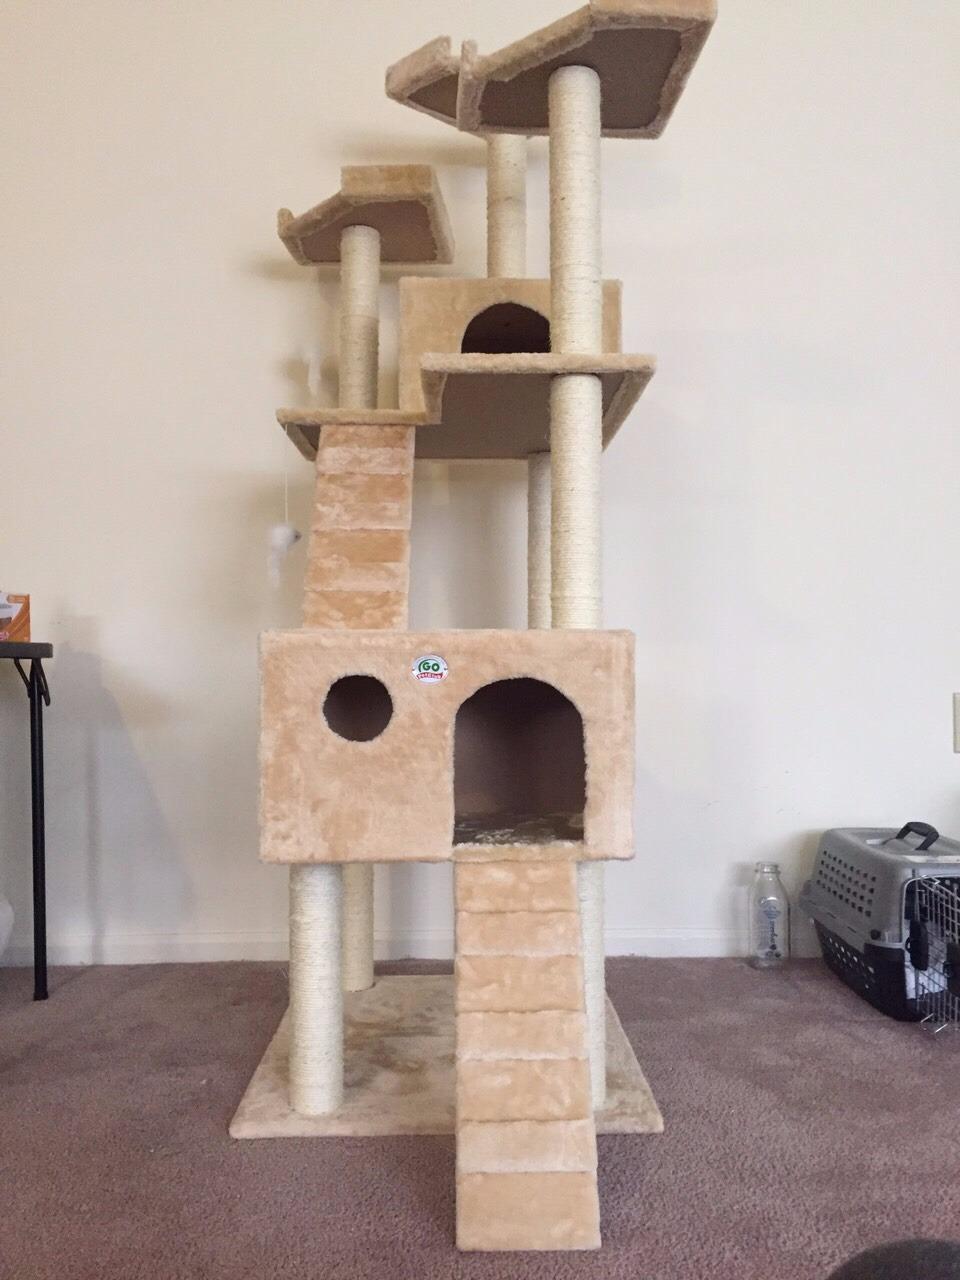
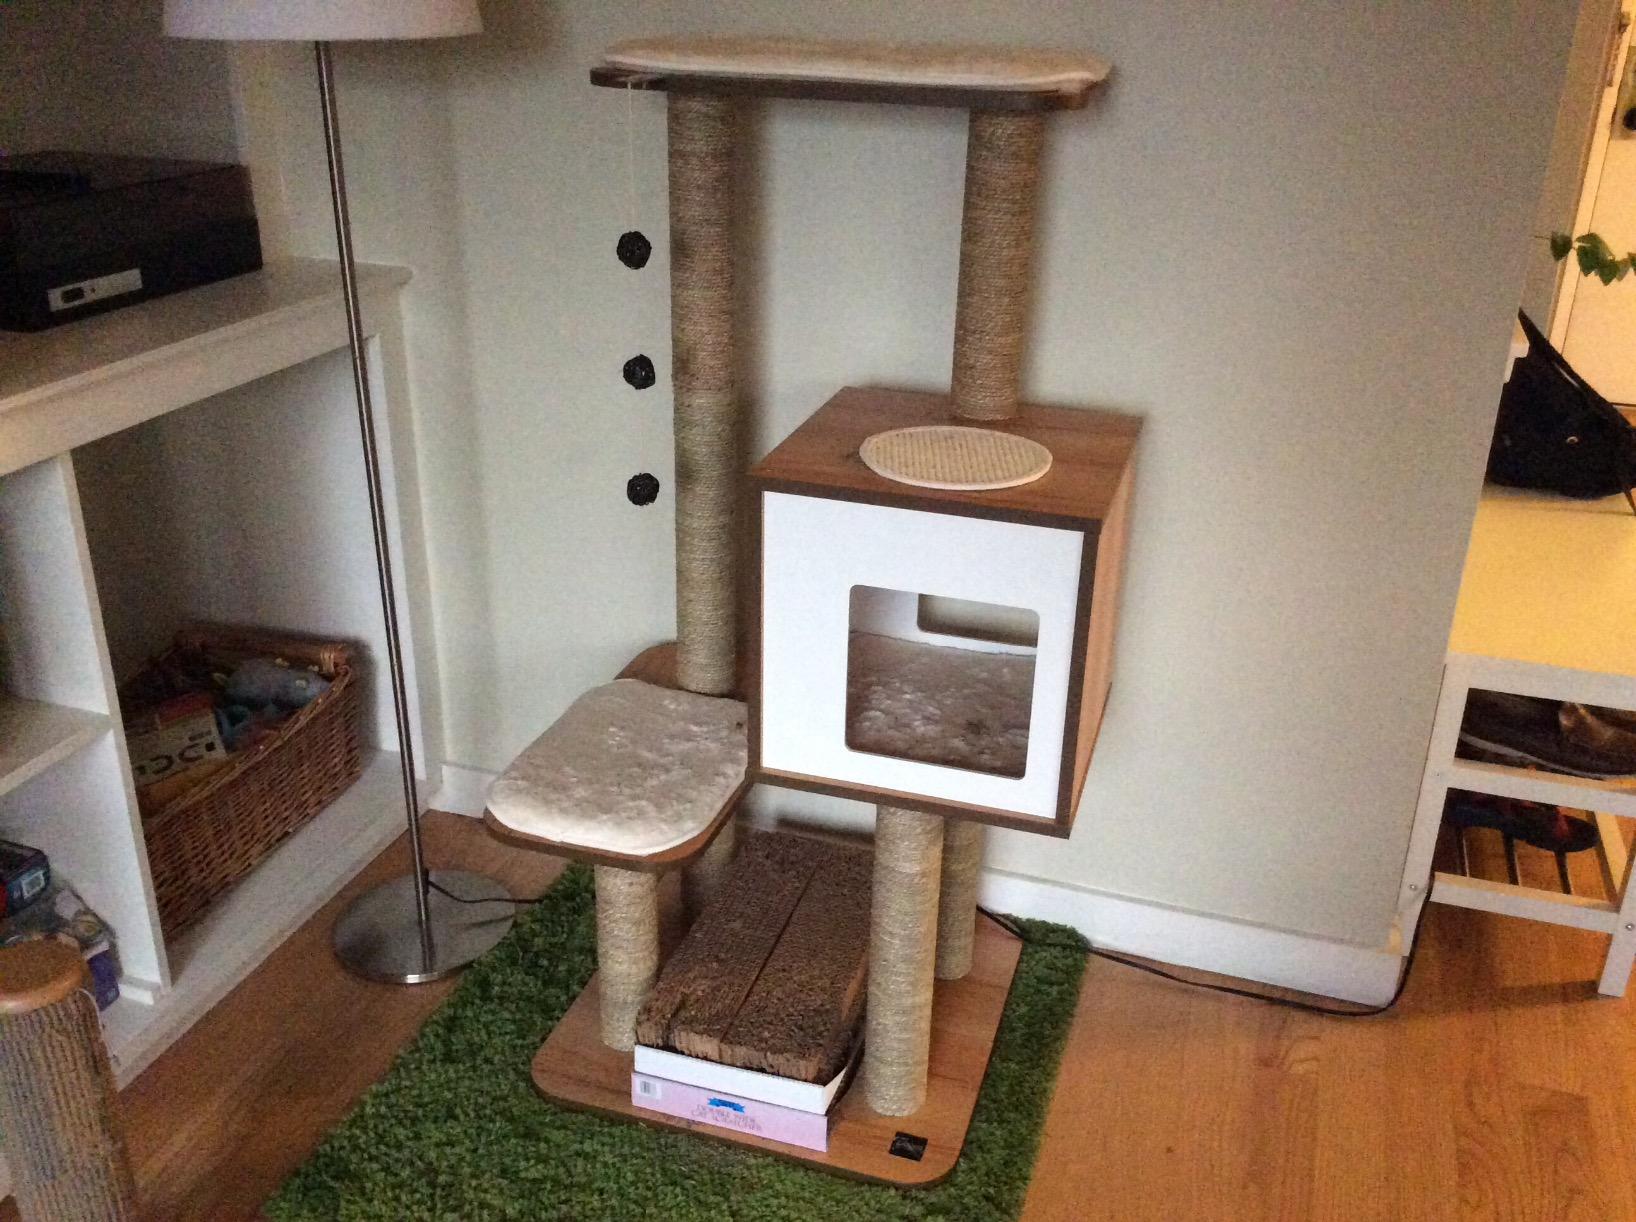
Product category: items_cat tree
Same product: no